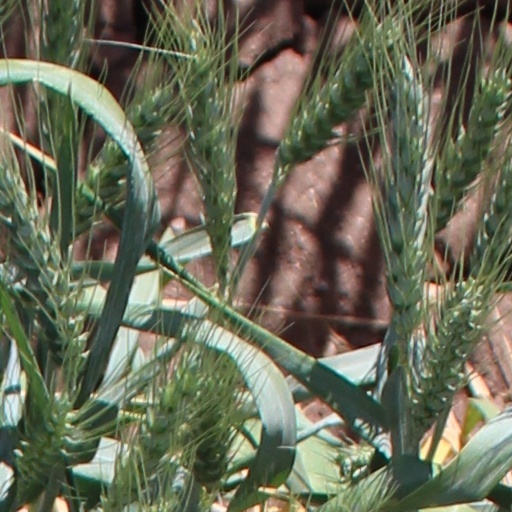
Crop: wheat